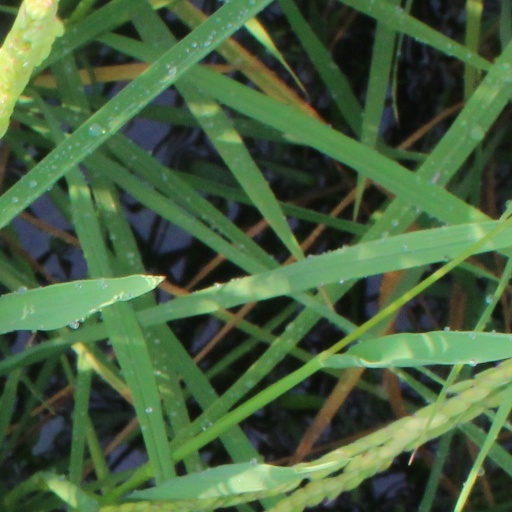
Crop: rice